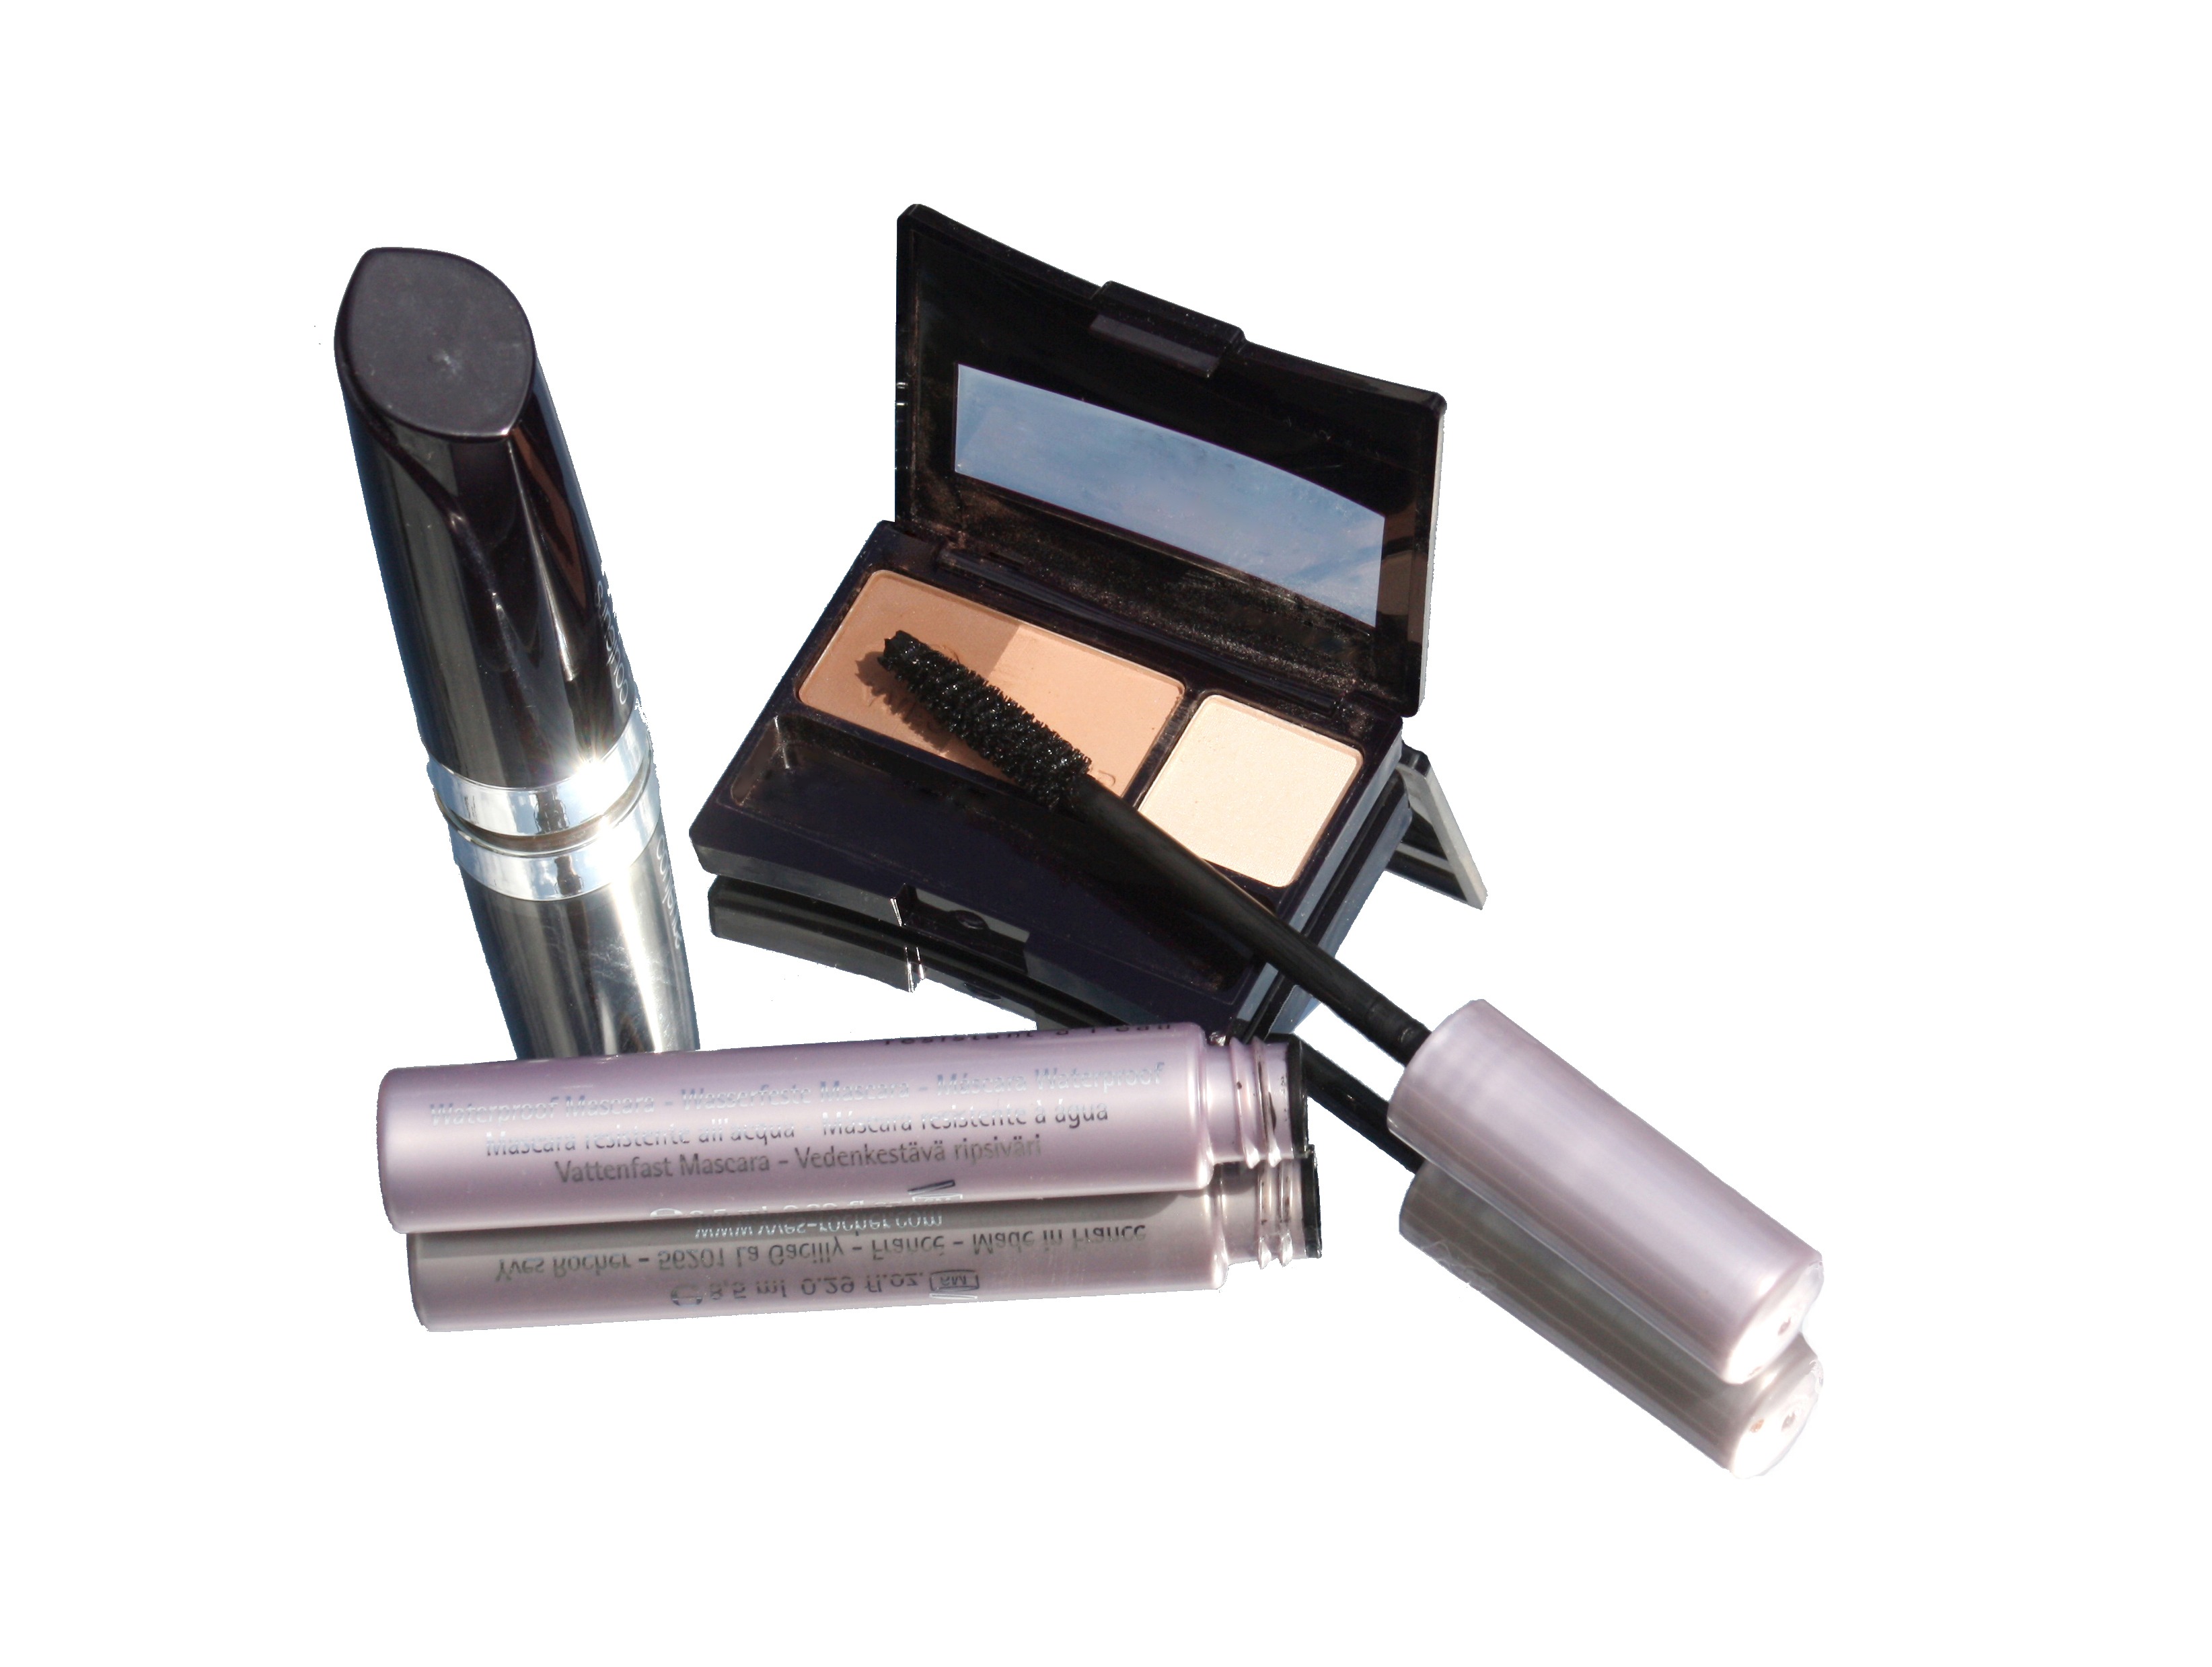
concert, evening, make up, product, eye, organ, cosmetics, gala, going out, schmikset